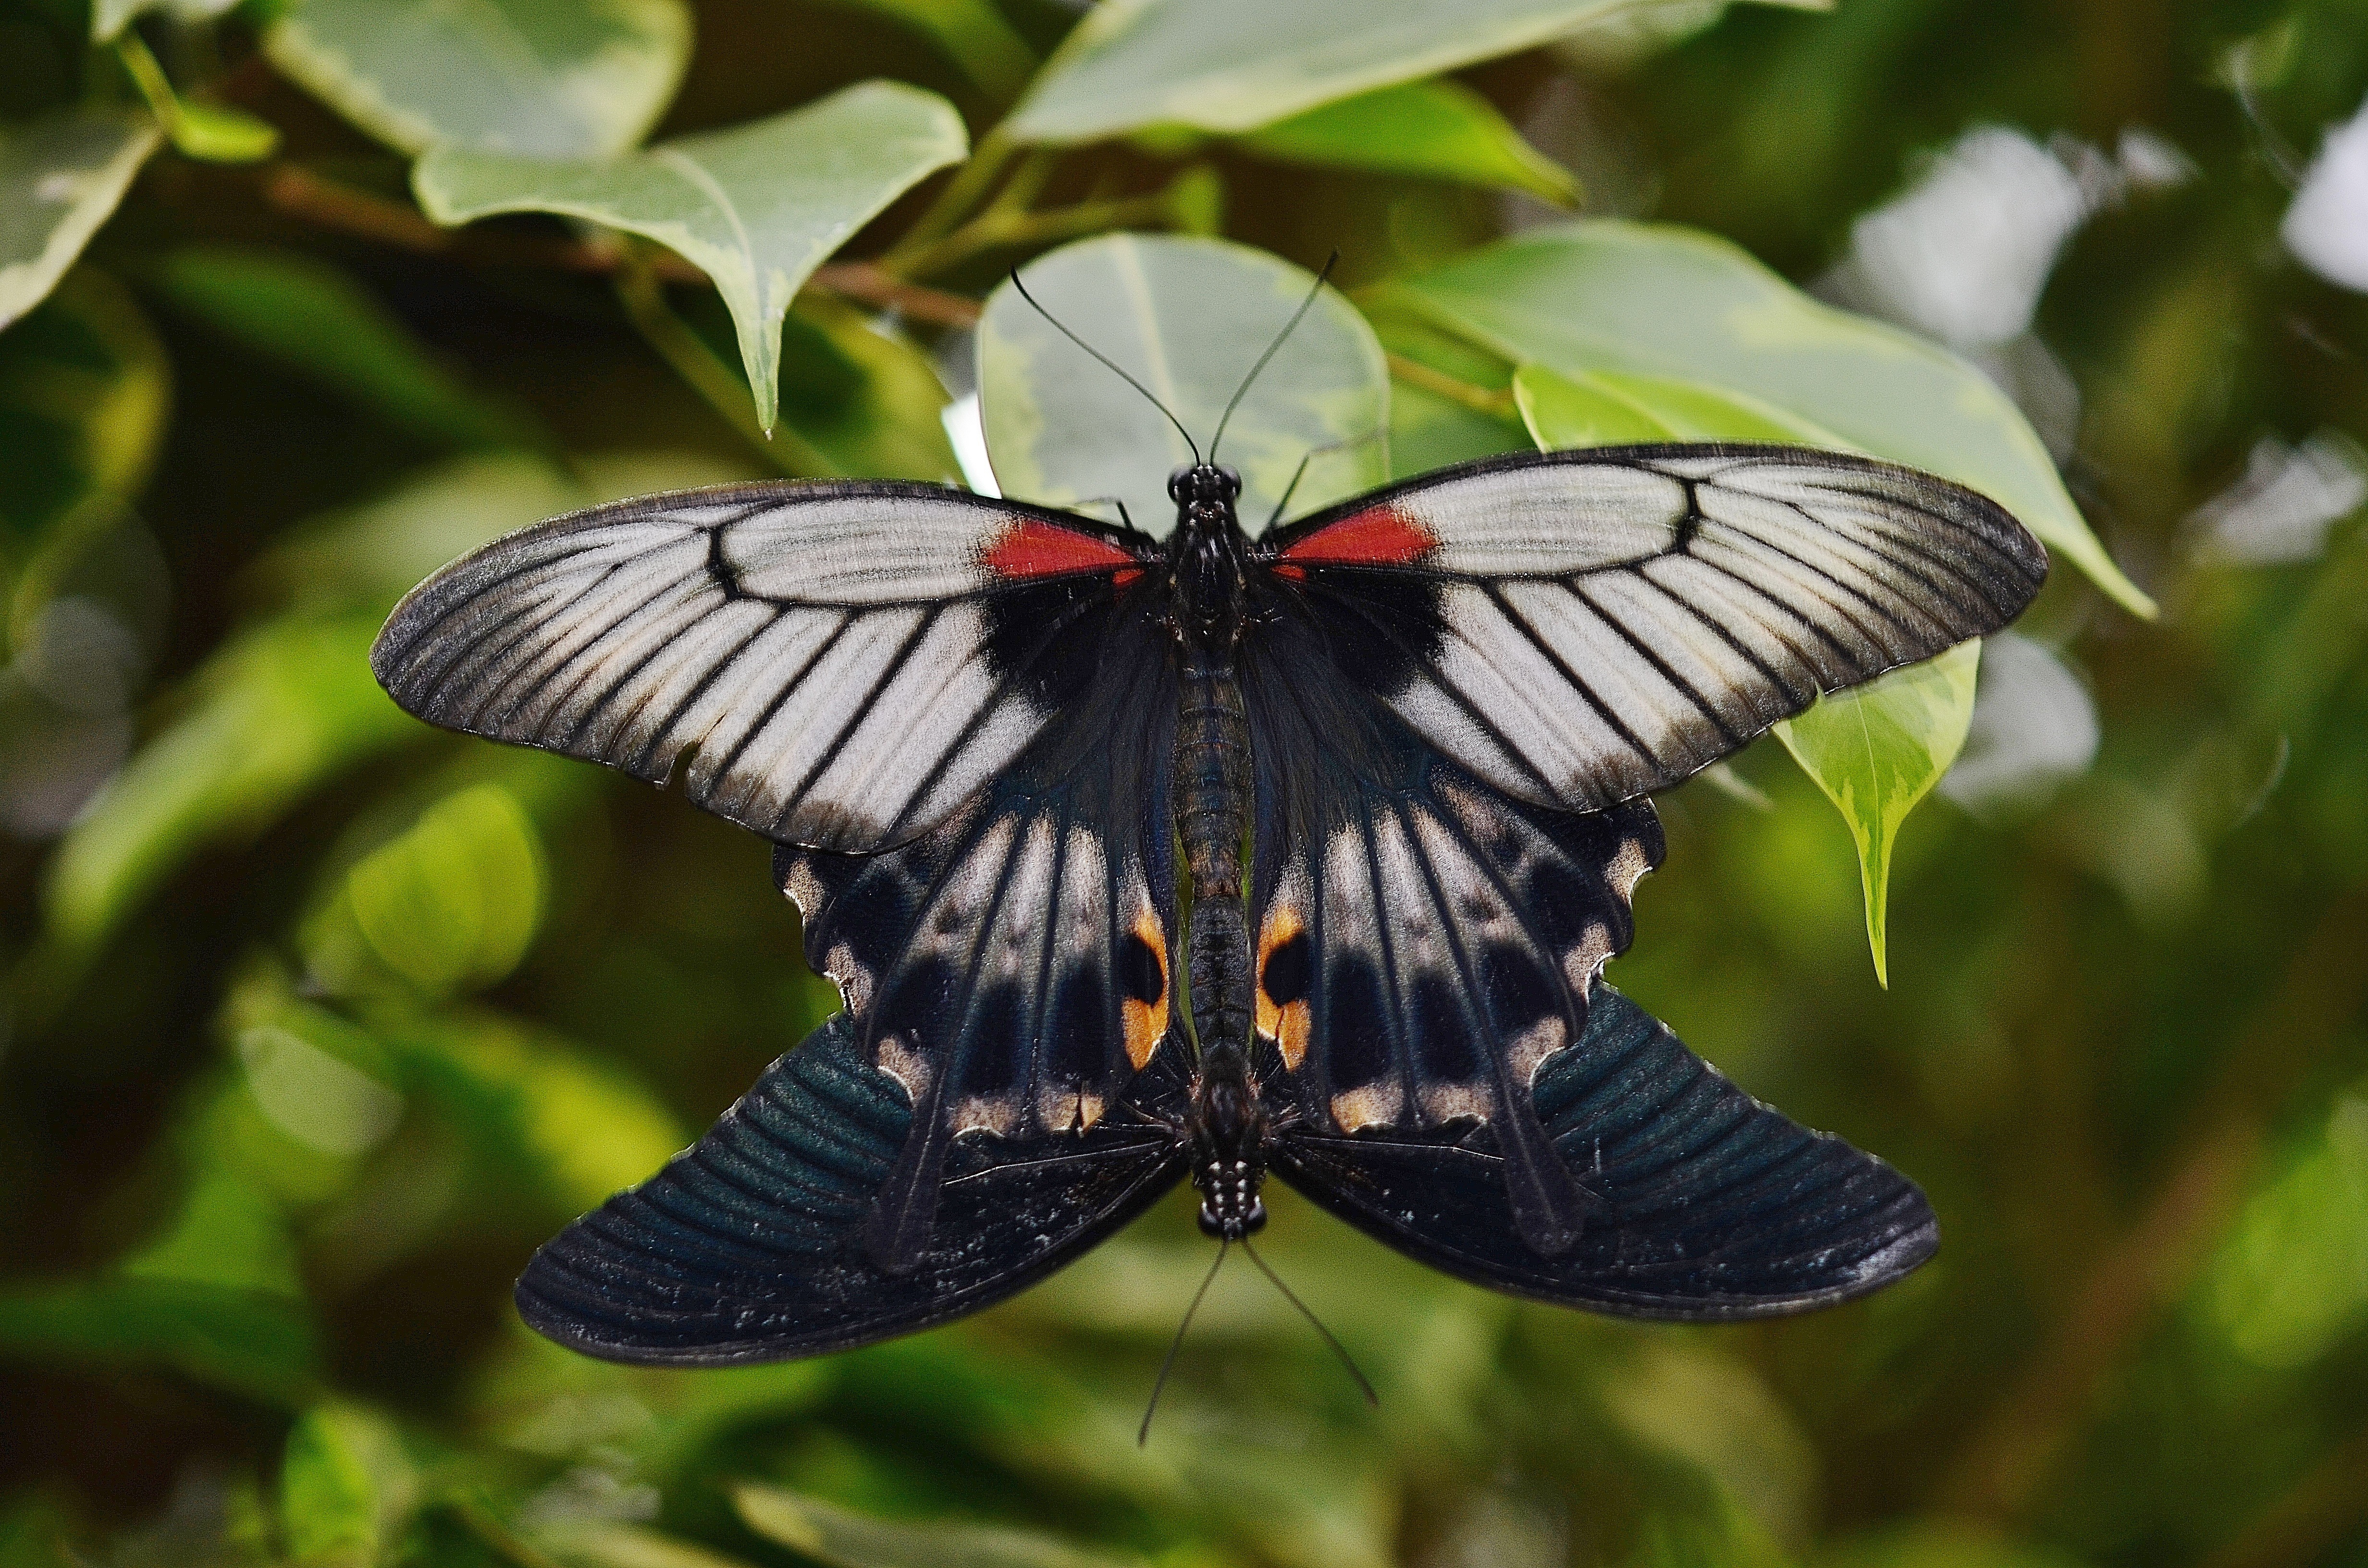
nature, wing, leaf, flower, animal, fly, wildlife, insect, macro, brown, botany, butterfly, colorful, fauna, invertebrate, close up, monarch butterfly, butterflies, copulation, mating, macro photography, arthropod, pollinator, moths and butterflies, lycaenid